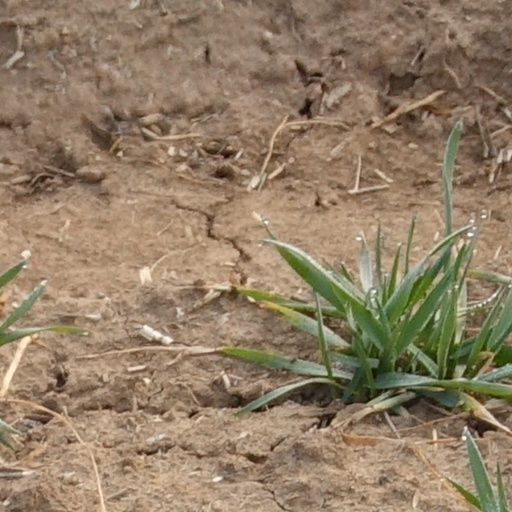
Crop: wheat